Youth Authority

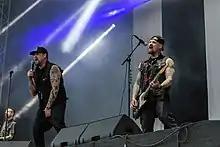
Joel and Benji Madden performing at the Nova Rock Festival

The band performed its first show since its reformation on November 19, 2015, at The Troubadour in West Hollywood, California. In February 2016, the group supported All Time Low on their headlining UK arena tour. In April, the band performed four small club shows and appeared at Edgefest. Following the album's release, the band performed on the Warped Tour until the end of July. In August, the band played a few UK shows with support from Waterparks, Big Jesus and Roam, around their appearance at the Reading and Leeds Festivals. In October and November, the band went on a headlining US tour with support from The Story So Far, Set Your Goals, Four Year Strong, Hit the Lights and Big Jesus.